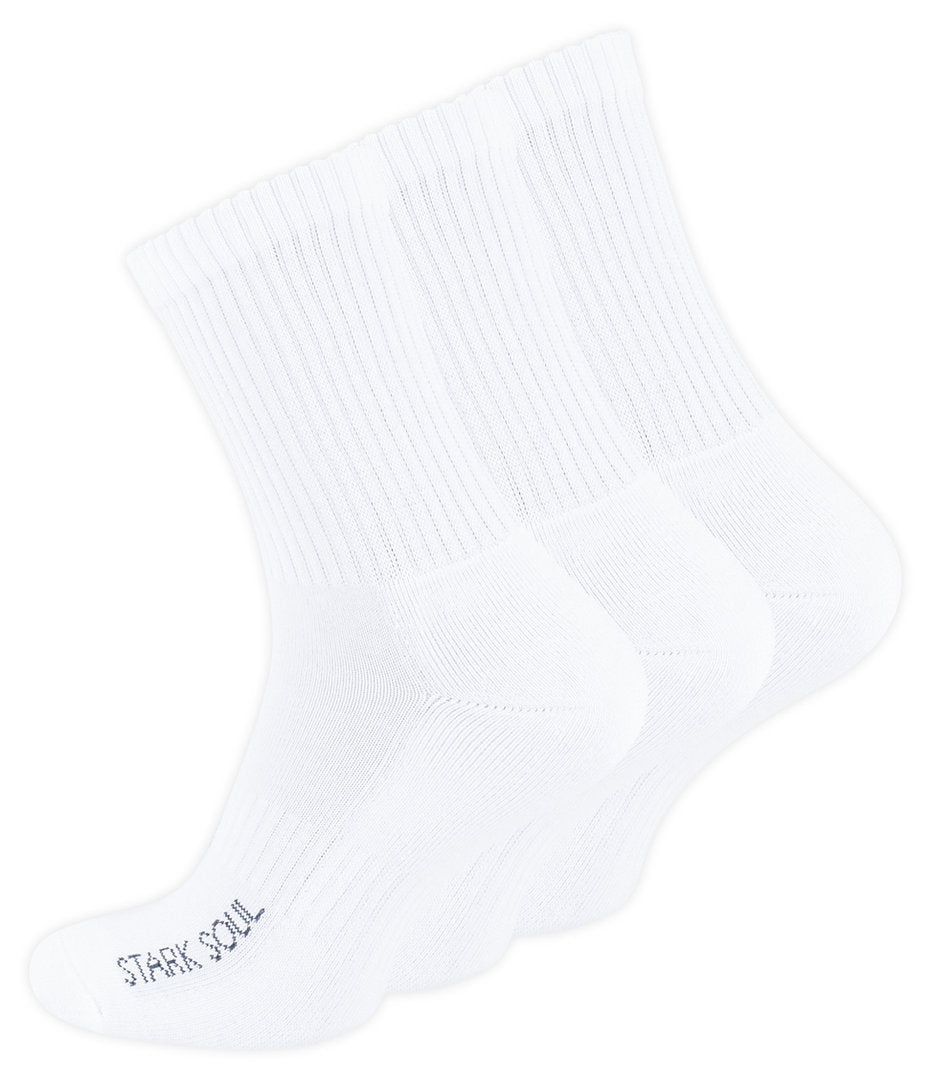
3 pari premium športnih nogavic Stark Soul, 2089 bele
✔ komplet 3 parov športnih teniških nogavic v beli barvi ✔ sestava: 80% česan bombaž, 15% poliester, 5% elastan ✔ mehko podložen frotirni podplat ✔ zaradi visoke vsebnosti česanega bombaža optimalno uravnavanje temperature in prijetno nošenje ✔ raven in mehek šiv na prstih ✔ idelane za športne aktivnosti kot so tenis, nogomet in ostale dejavnosti prostega časa ✔ velikost: 39-24 in 43-46
Brand: Stark Soul®
Category: Apparel & Accessories > Clothing > Socks > Athletic Socks